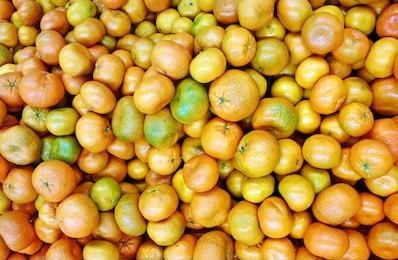
Label: mandarine